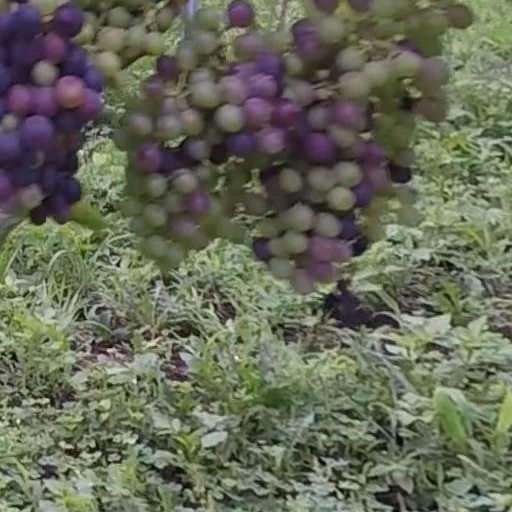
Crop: grape